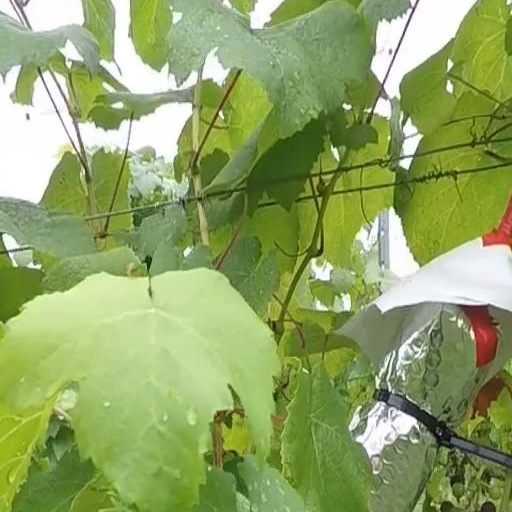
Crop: grape